Rainilaiarivony

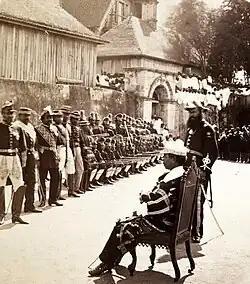
Wearing a traditional striped lamba over his military uniform, Rainilaiarivony sits to inspect his troops at the Rova compound (around 1865).

The February 1852 death of Prime Minister Rainiharo left the queen without her consort, long-time political adviser and military Commander-in-Chief. She consequently awarded Rainilaiarivony a double promotion to Twelfth Honor ten days afterward, in preparation for an increase in military and political responsibilities. Shortly thereafter the queen expressed romantic interest in Rainilaiarivony and proposed that he assume the former role of his father as consort and prime minister. The young man refused on the double basis of their age difference, as well as the perceived impropriety of becoming intimate with his father's former lover. Ranavalona continued to harbor feelings for him throughout her lifetime but she did not express resentment over his refusal to reciprocate them and went on to take another high-ranking official as consort: Rainijohary, who was jointly awarded the role of prime minister along with the new Commander-in-Chief, Rainivoninahitriniony. Within a year the queen had assigned the 24-year-old Rainilaiarivony to his first position of responsibility within the military, and promoted him to Royal Secretary, keeper of the Royal Seal, and supervisor to the Royal Treasurer.